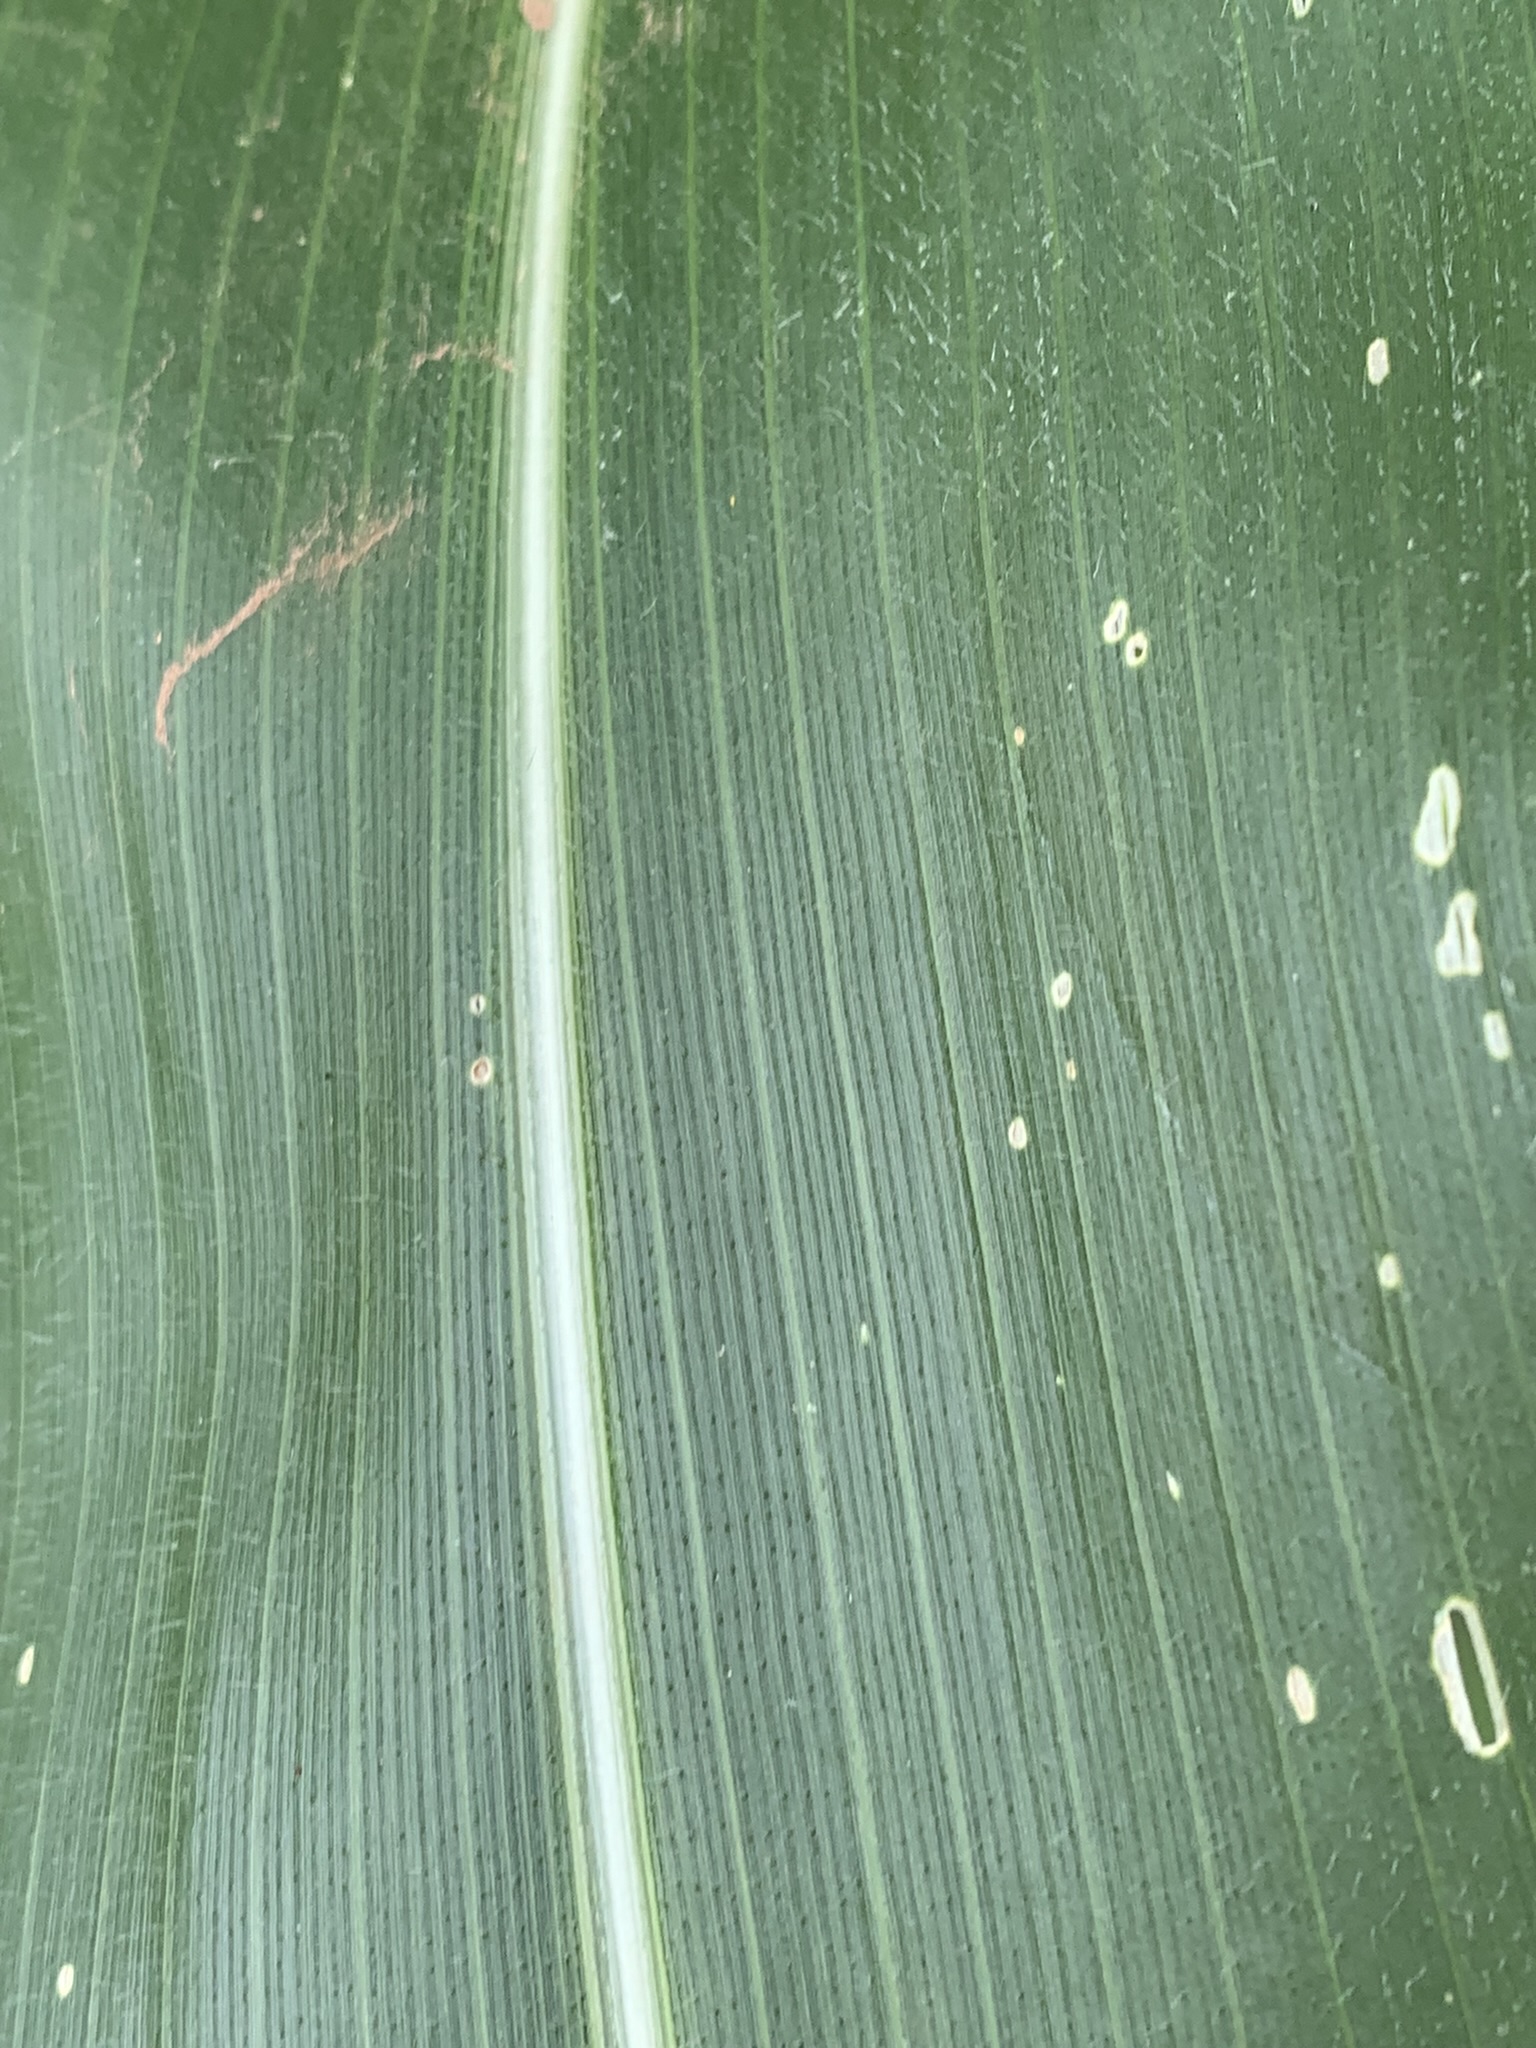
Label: Healthy